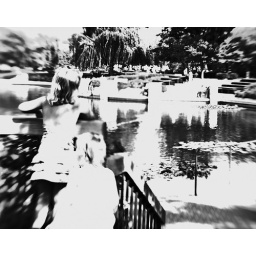
girl by lake